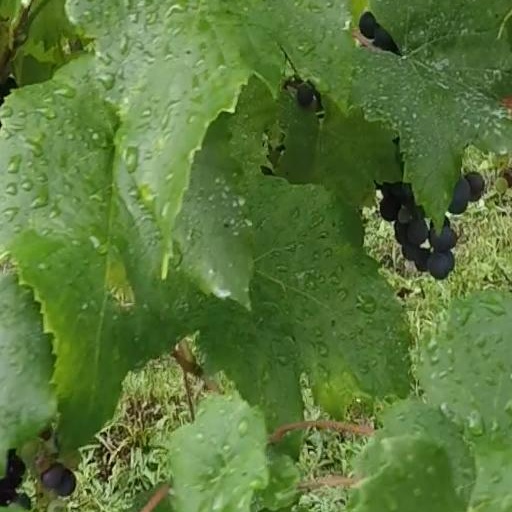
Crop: grape